Commerce Bancshares

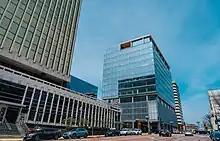
Commerce Bank Tower at 8001 Forsyth Boulevard in St. Louis, Missouri, was completed in 2023.

Commerce Bancshares, Inc. is a regional bank holding company headquartered in Missouri, with principal offices in Kansas City and St. Louis. It is the corporate parent of Commerce Bank, which offers a diversified line of financial services, including business and personal banking, wealth management and investments through its affiliated companies.